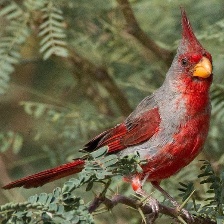
Species: PYRRHULOXIA
Scientific name: CARDINALIS SINUATUS